History of Chelsea F.C. (2003–2022)

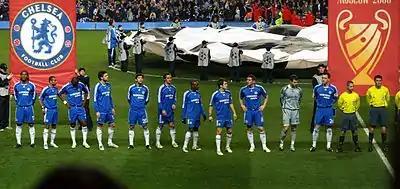
Champions League 2007–08

Grant also led Chelsea to their fourth Champions League semi-final in five years, and they were again drawn to face Liverpool, although this time it was Chelsea who prevailed, winning 4–3 on aggregate to reach the Final for the first time in their history. Their opponents in the Final were Manchester United, making it the first all-English final in the competition's history. In an even game, Lampard's first-half strike cancelled out Cristiano Ronaldo's opener, and the teams remained at 1–1 for the rest of the match, taking the final to a penalty shootout, where John Terry and Nicolas Anelka's misses from the spot gave United victory.